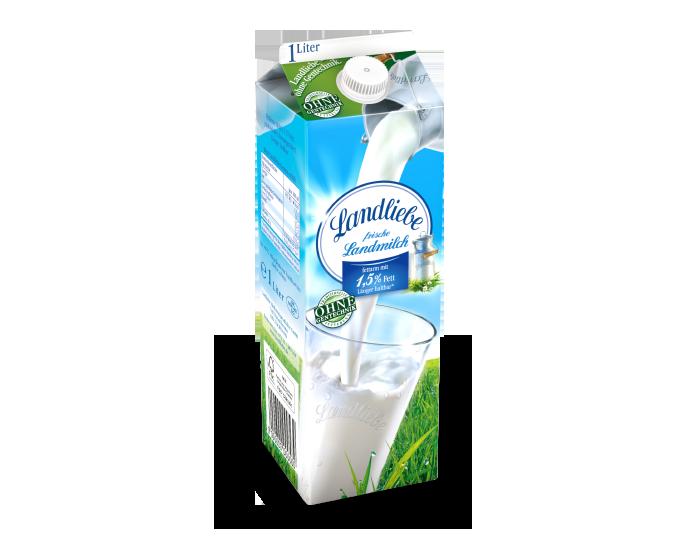
Waste category: cardboard